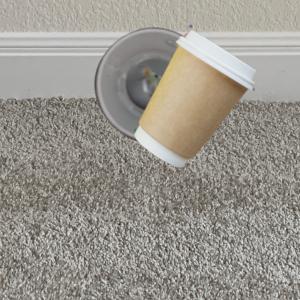
Label: cups